Flashed glass

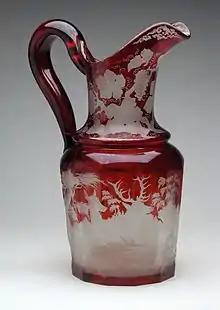

Flashed glass, or flash glass, is a type of glass created by coating a colorless gather of glass with one or more thin layers of colored glass. This is done by placing a piece of melted glass of one color into another piece of melted glass of a different color and then blowing the glass.